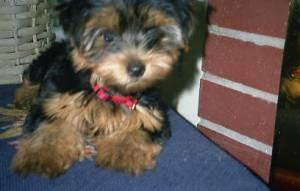
Breed: yorkshire terrier